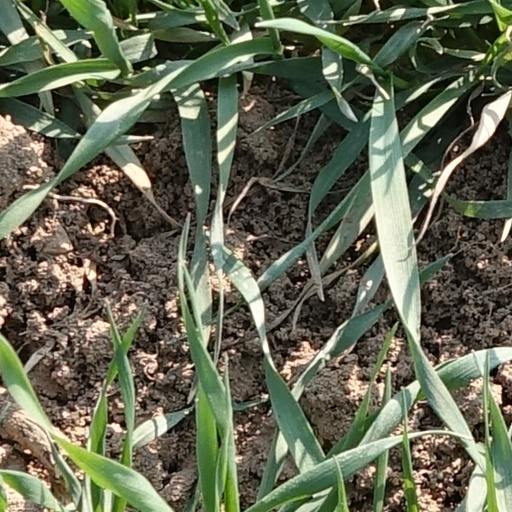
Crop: wheat